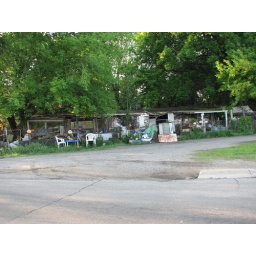
A little Tejano fruit market I used to go to in the sixties.